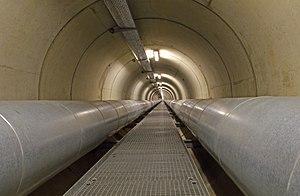
Un réseau de chaleur est une installation distribuant à plusieurs utilisateurs clients de la chaleur produite par une ou plusieurs chaufferie, via un ensemble de canalisations de transport de chaleur. La chaleur ainsi distribuée est principalement utilisée pour le chauffage des bâtiments et de l'eau chaude sanitaire ; certains réseaux fournissent également de la chaleur à usage industriel.